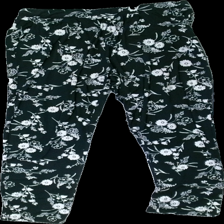
View: front
Type: Trousers
Category: Ladies
Brand: Not in the list
Brand text on label: sweet lemon
Colors: Black, White
Material: 100% polyester
Pattern: Floral print
Cut: Regular
Size: M
Season: All
Damage: outwashed
Price range: 50-100
Recommended usage: Recycle